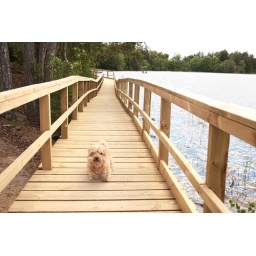
the wooden walking path by the lake, june 2010, sweden - and malte